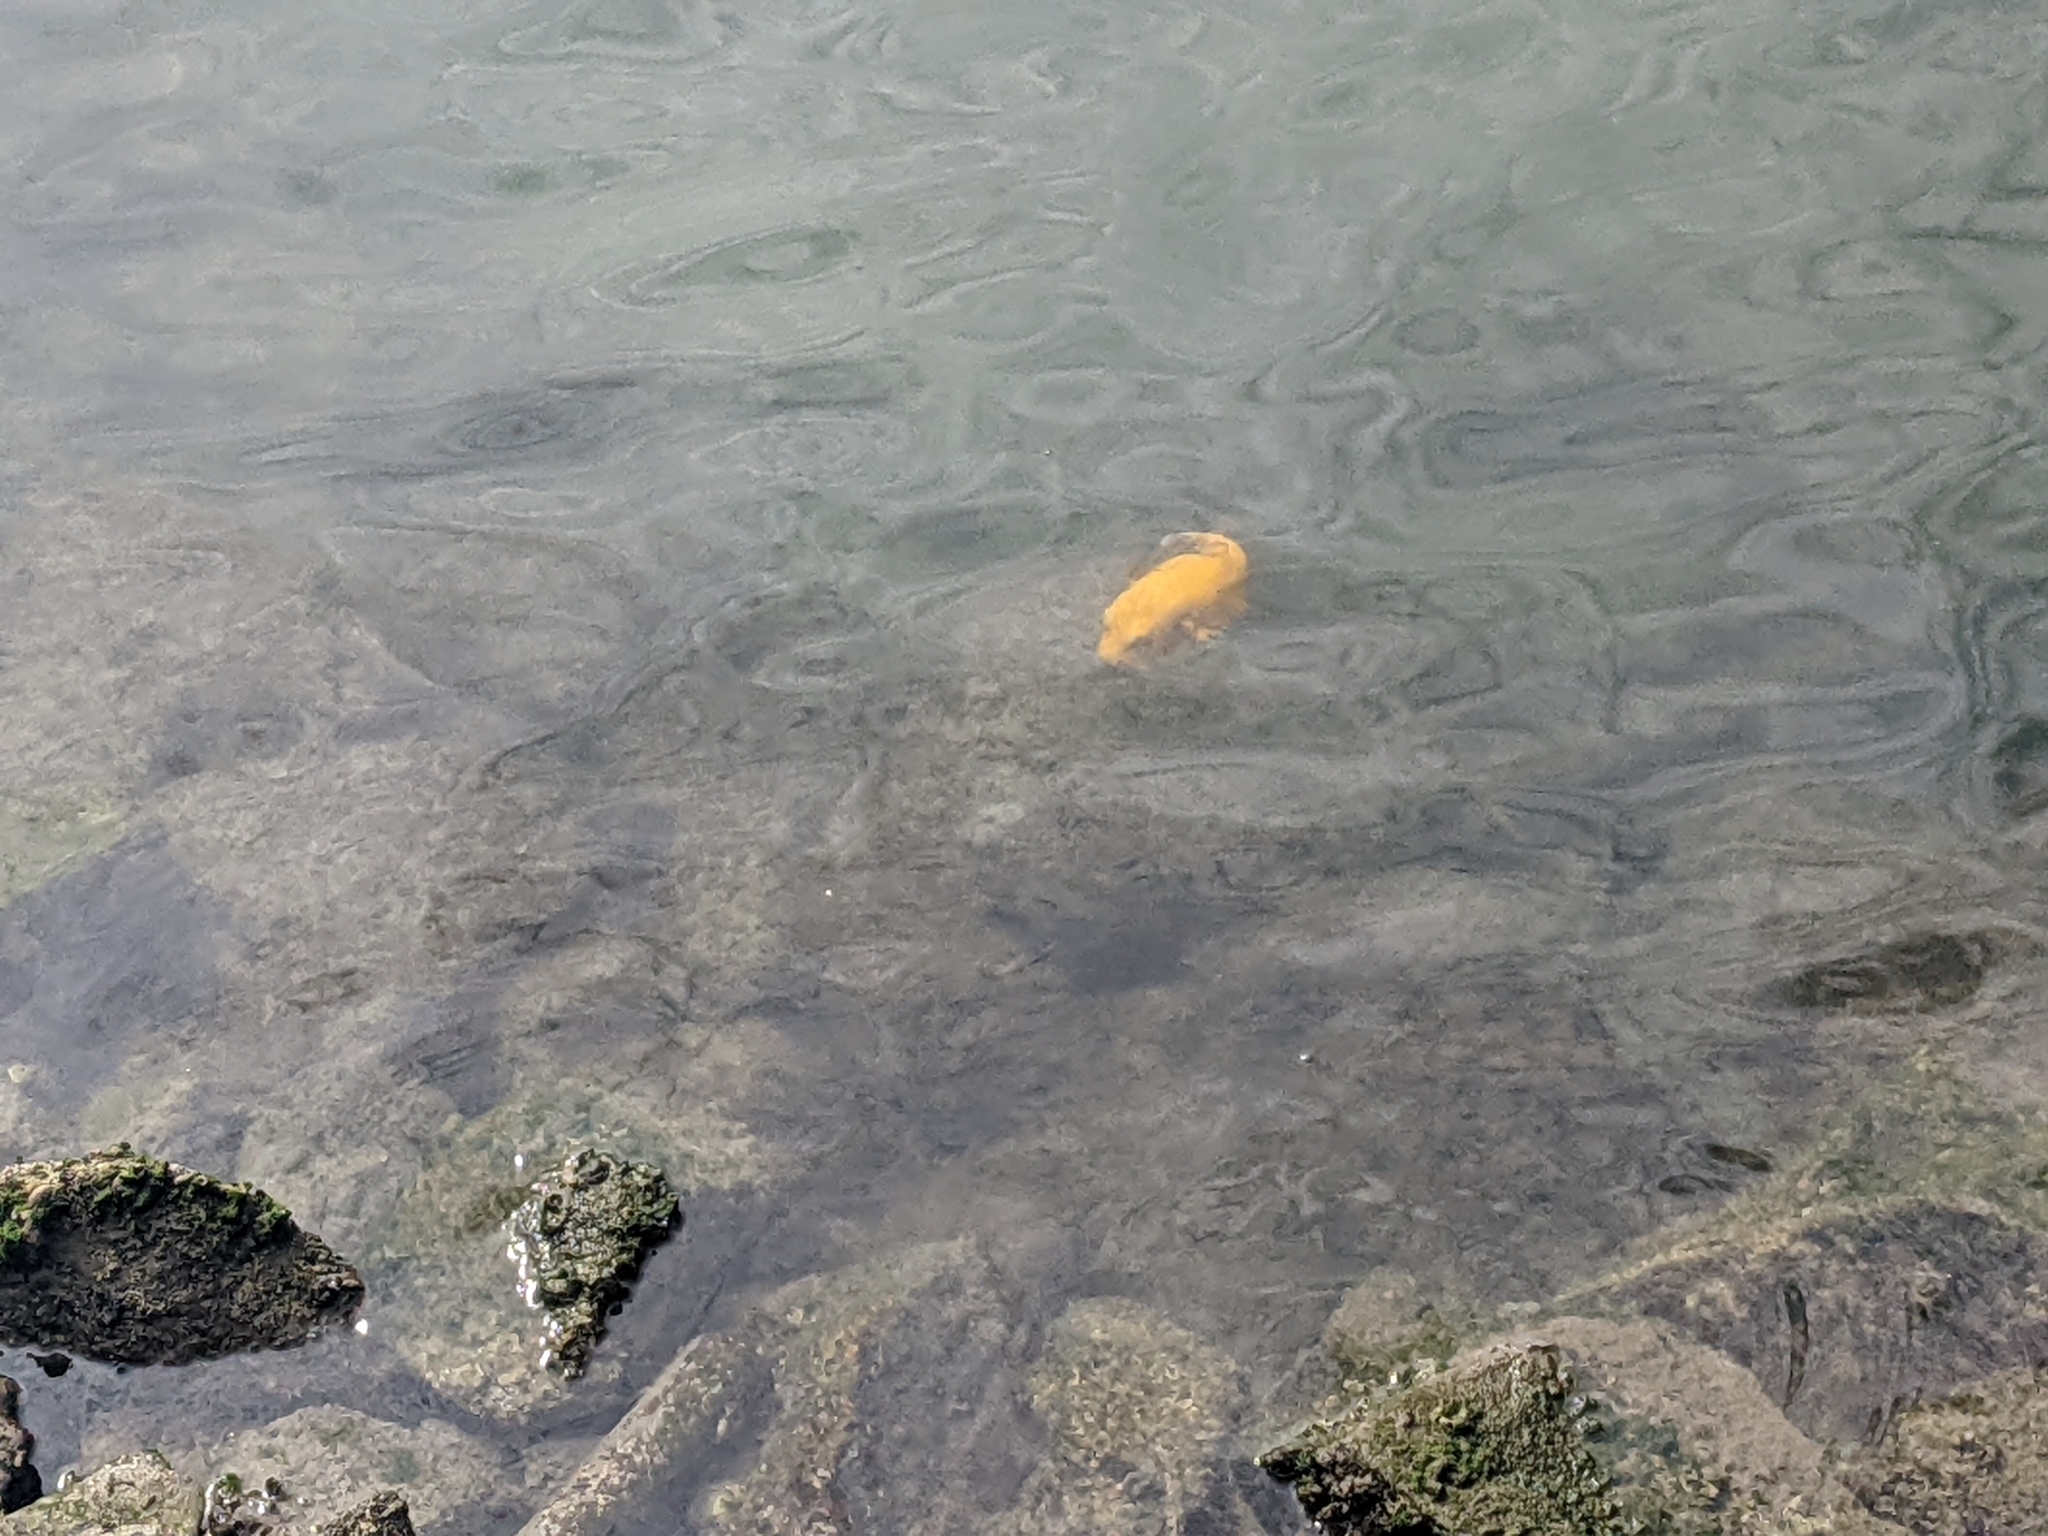
Arothron meleagris (Guineafowl Puffer)